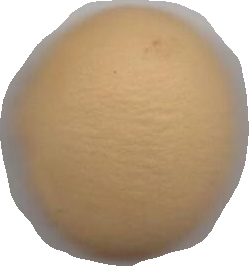
Variety: Dega